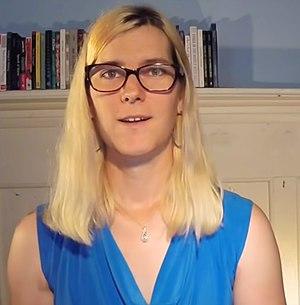
Veronica Ivy, anciennement connu sous le nom de Rachel McKinnon est une coureuse cycliste canadienne, activiste des droits des transgenres et professeure de philosophie. En 2018, elle devient la première championne du monde transgenre en cyclisme sur piste, pour la tranche d'âge des 35-44 ans.